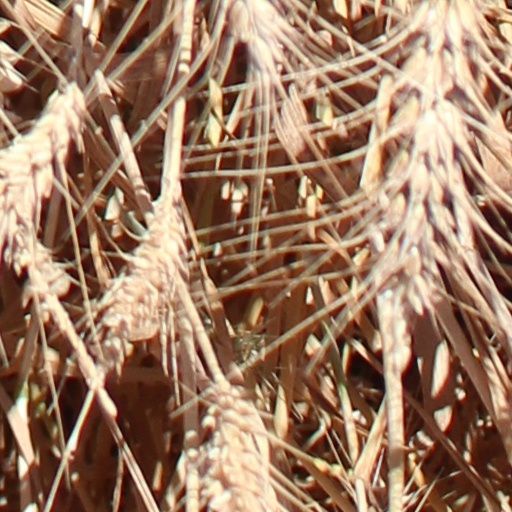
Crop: wheat